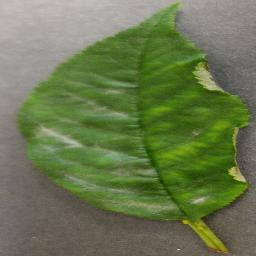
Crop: cherry
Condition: (including_sour)_powdery_mildew